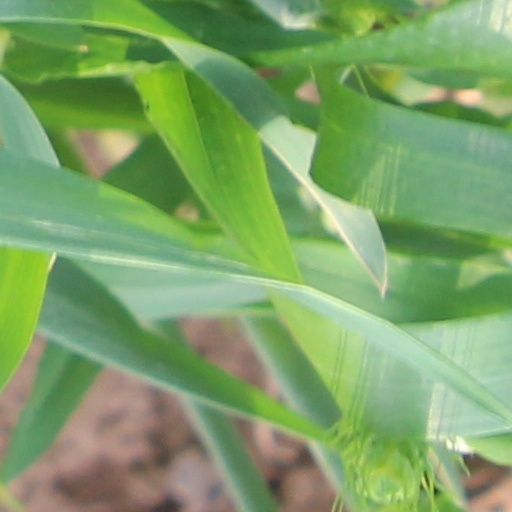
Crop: wheat